History of chess

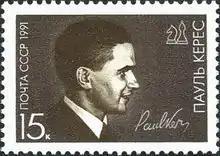
Stamp of the USSR devoted to the accomplished Estonian player and analyst Paul Keres, 1991

In 1861 the first time limits, using sandglasses, were employed in a tournament match at Bristol, England. The sandglasses were later replaced by pendulums. Modern clocks, consisting of two parallel timers with a small button for a player to press after completing a move, were later employed to aid the players. A tiny latch called a flag further helped settle arguments over players exceeding time limit at the turn of the 19th century.